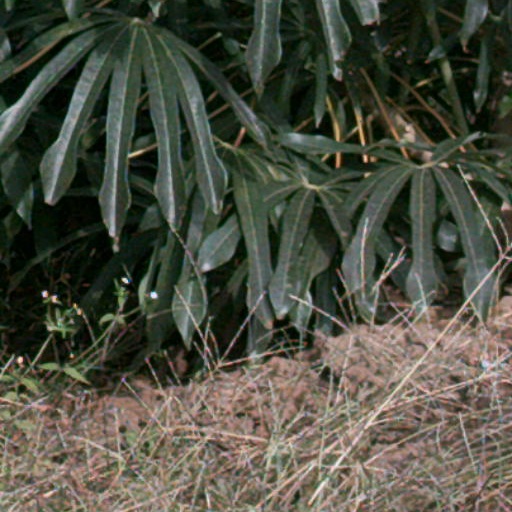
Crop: cassava